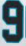
Number: 9